Fish and chips

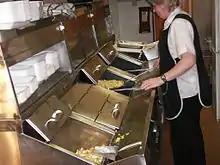
Frying range at a Portland Street establishment in Manchester in 2007

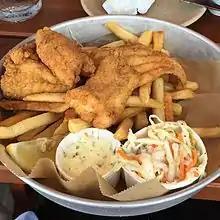
Fish and chips served with a lemon wedge, coleslaw and tartar sauce in an iron bowl

A prominent meal in British culture, fish and chips became popular in wider circles in London and South East England in the middle of the 19th century: Charles Dickens mentions a "fried fish warehouse" in "Oliver Twist", first published in 1838, while in the north of England a trade in deep-fried chipped potatoes developed. It remains unclear exactly when and where these two trades combined to become the modern fish and chip shop industry. A Jewish immigrant, Joseph Malin, opened the first recorded combined fish-and-chip shop in Bow, East London, circa 1860; a Mr Lees pioneered the concept in the North of England, in Mossley, in 1863. A century later, the National Federation of Fish Friers, which made Malin's its first member, presented a plaque to Malin's as being the world's first fish and chip shop. A blue plaque is located at the other main contender for the first fish and chip shop, the present site of Oldham's Tommyfield Market. Located in Covent Garden, The Rock & Sole Plaice, dating from 1871, is London's oldest fish and chip shop still in operation.